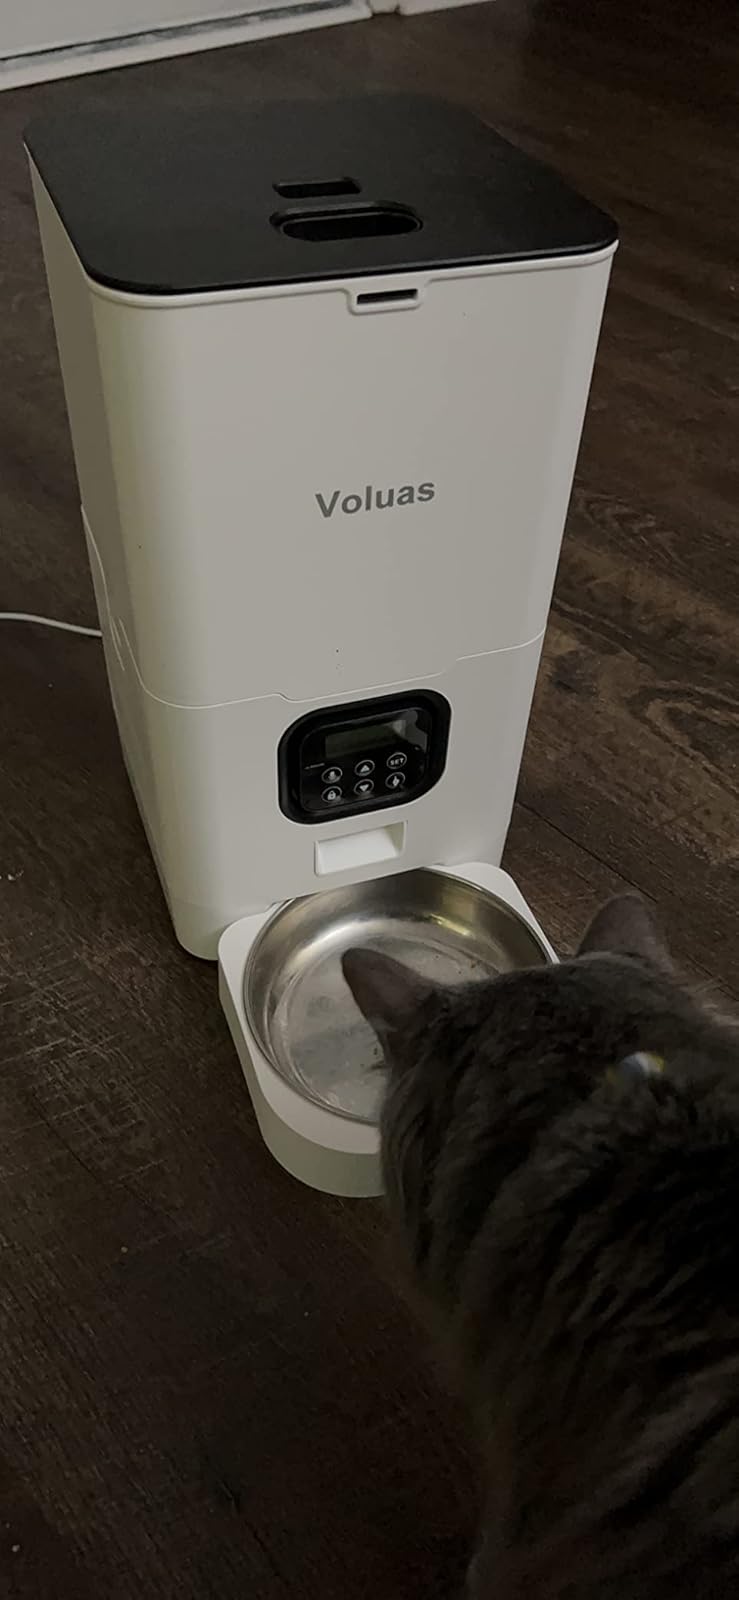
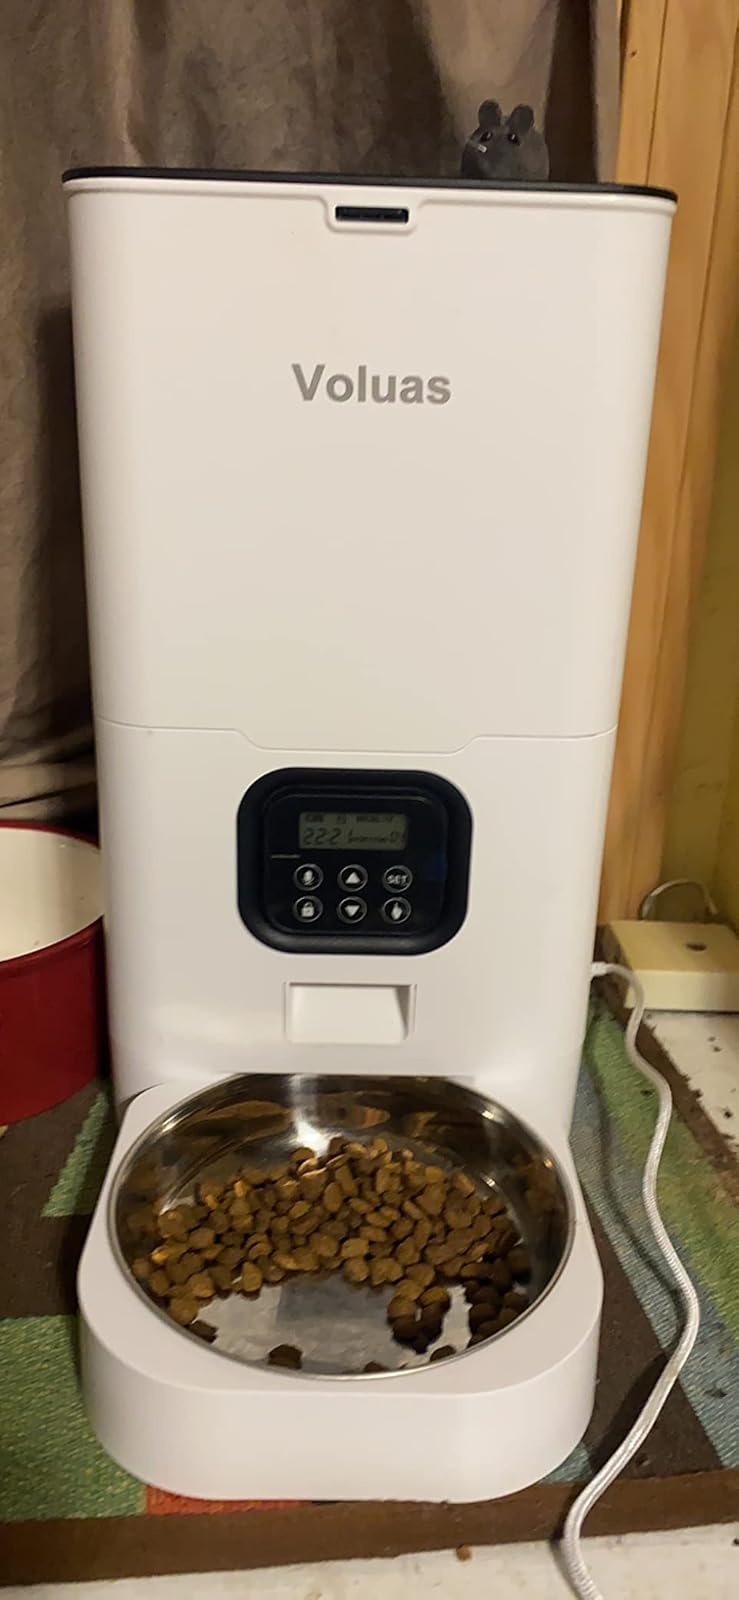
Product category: items_feeder
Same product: yes